Rosewood massacre

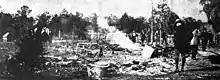

The Rosewood massacre was a racially motivated massacre of black people and the destruction of a black town that took place during the first week of January 1923 in rural Levy County, Florida, United States. At least six black people were killed, but eyewitness accounts suggested a higher death toll of 27 to 150. In addition, two white people were killed in self-defense by one of the victims. The town of Rosewood was destroyed in what contemporary news reports characterized as a race riot. Florida had an especially high number of lynchings of black men in the years before the massacre, including the lynching of Charles Strong and the Perry massacre in 1922.